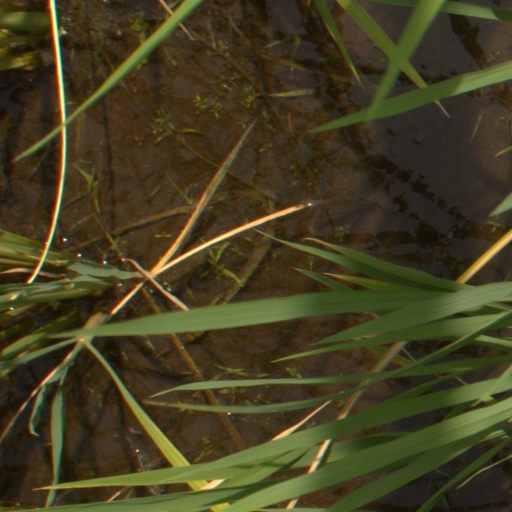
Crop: rice